Ferenc Chorin

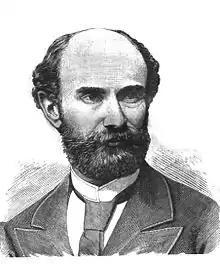
Chorin in 1878

Ferenc Chorin (Arad 11 May 1842 – Budapest, 20 January 1925) was a Hungarian politician and a member of the National Assembly of Hungary.